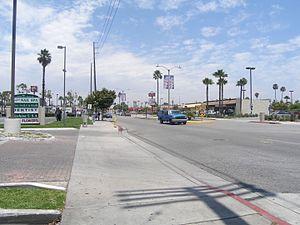
Carson est une ville située dans le comté de Los Angeles, dans l'État de Californie, aux États-Unis.